Spellbound (video game)

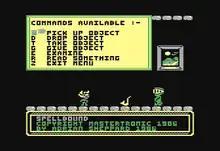
Gameplay screenshot (Atari 8-bit)

Unlike the previous game in the series, "Finders Keepers", the game is less action-oriented and more of a graphic adventure although it still contains some platform game elements.